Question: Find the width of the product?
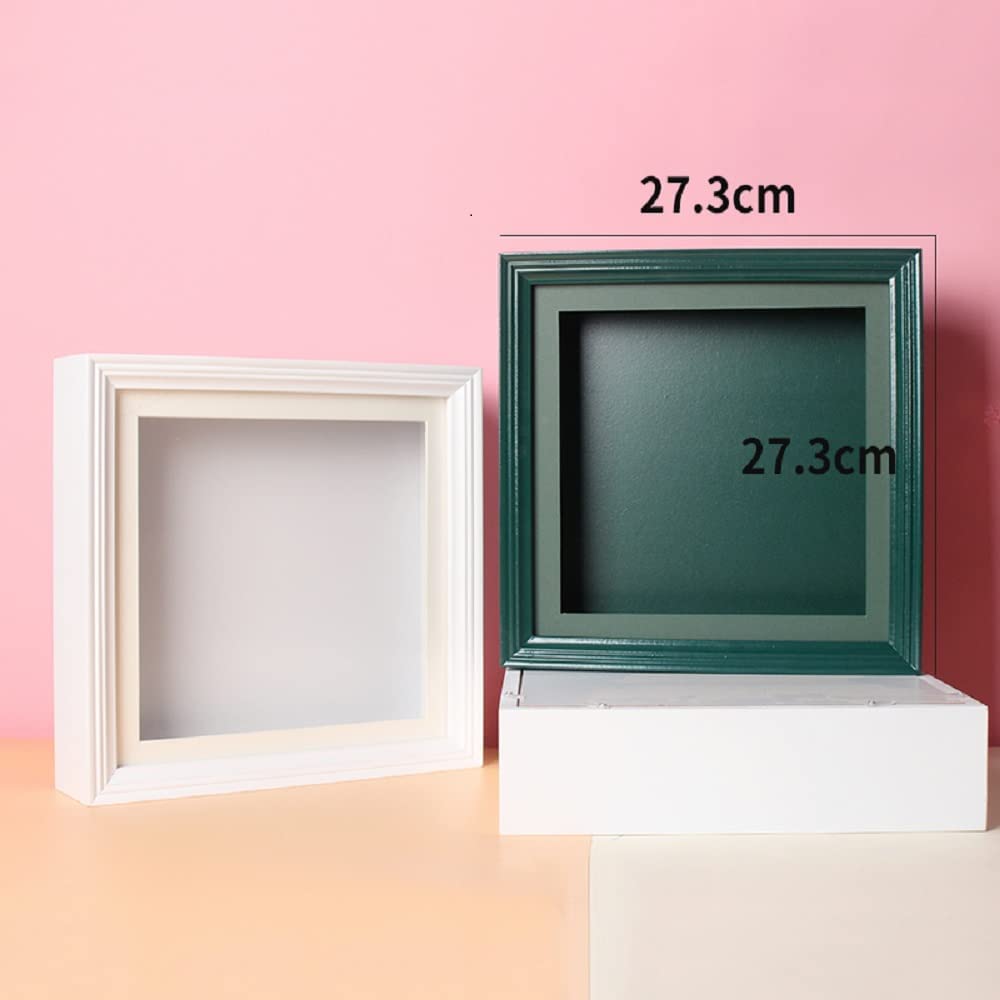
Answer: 27.3 centimetre